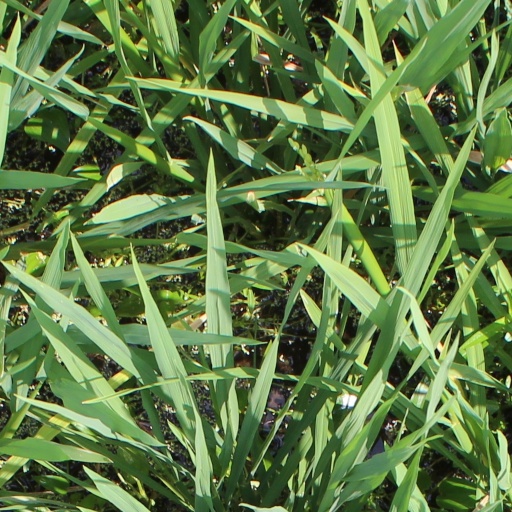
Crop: rice